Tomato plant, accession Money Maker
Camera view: vertical (180 deg); turntable rotation: 300 degrees
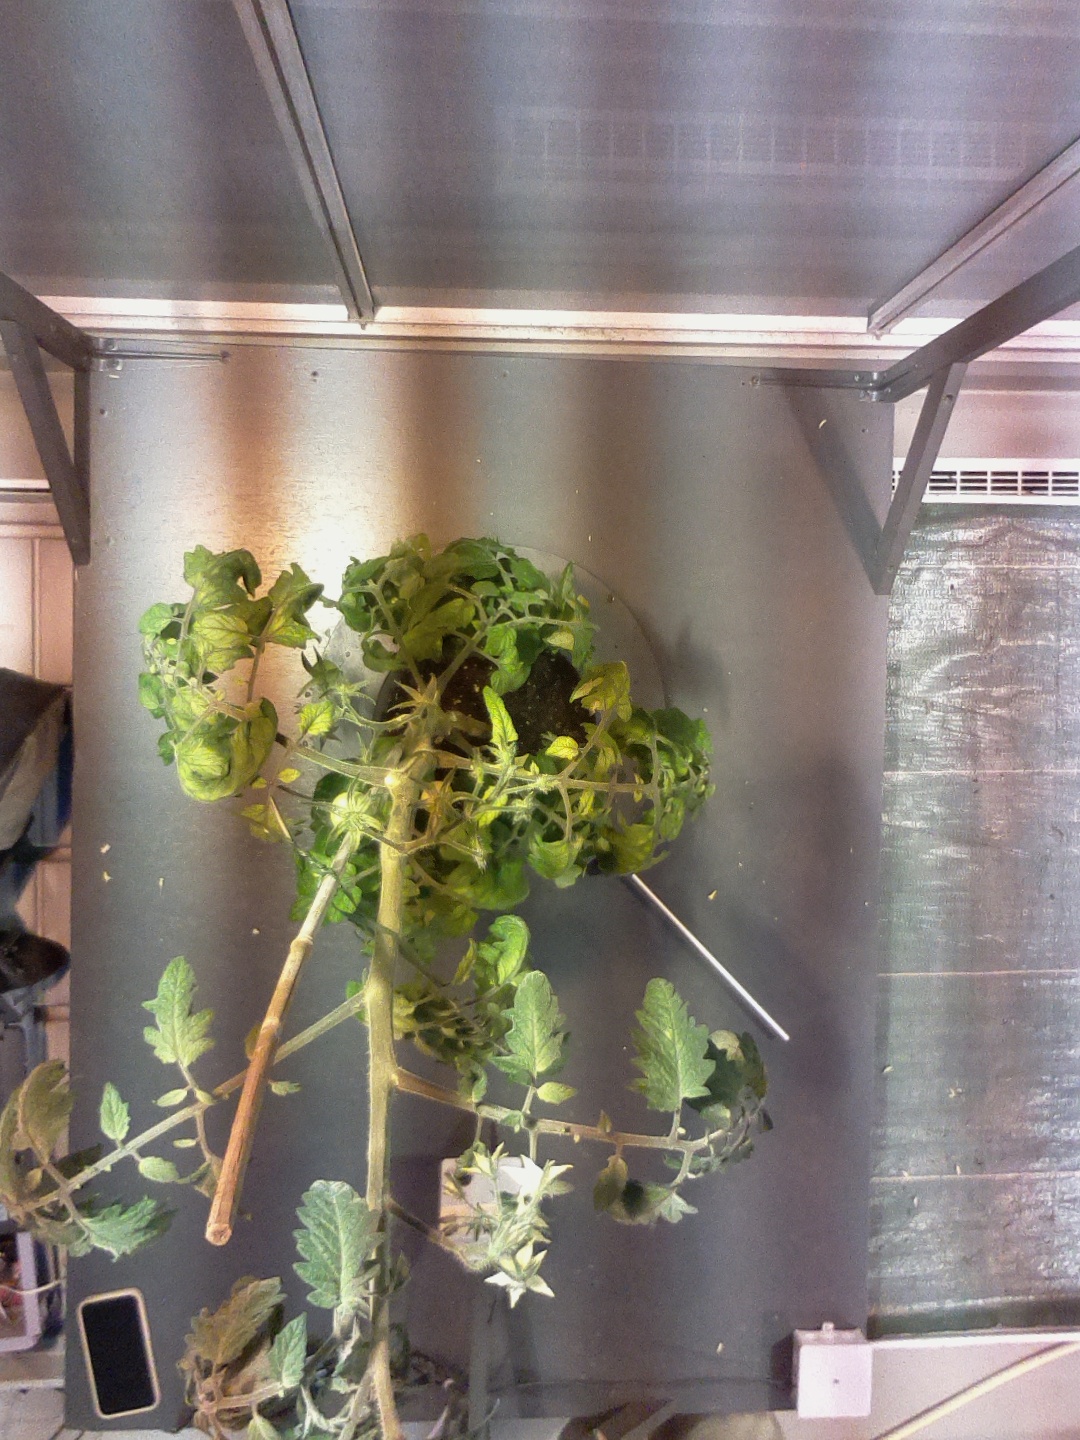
BBCH growth stage 72: 20%-30% of final fruit size